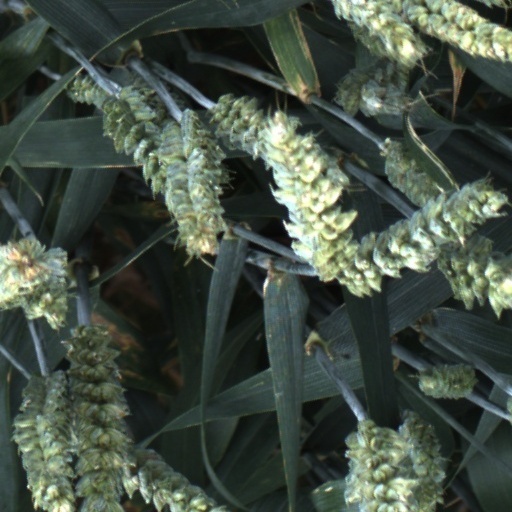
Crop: wheat